Sorbus aucuparia

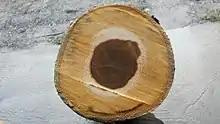
Freshly cross-cut "Sorbus aucuparia" with visible heart-wood

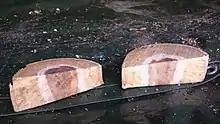
Freshly rip-cut "Sorbus aucuparia" with visible heart-wood

The wood is used for cartwright's work, turner's work, and woodcarving. Wood can be used from trees as young as 20 years. The sapwood is golden and white, while the heart-wood is brown. In almost treeless regions it is used as firewood. The leaves are sometimes used as fodder for livestock while the fruit are used against erysipeloid infections in domestic pigs and goats. Bark of the plant was used to dye wool brown or red. Honey from the flowers is strongly aromatic and has a reddish color.